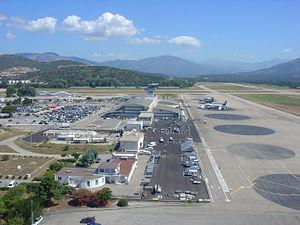
Aéroport Ajaccio